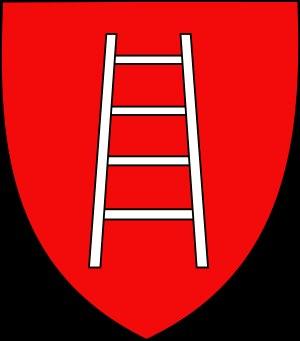
L'histoire de Vérone s'étend de l'installation du premier habitat, probablement néolithique, sur le mont Saint-Pierre, jusqu'à nos jours. Les monuments, les rues, les ponts et les places de la ville témoignent de cette histoire ancienne, ainsi que le sous-sol qui recèle les ruines et les traces des antiques civilisations.